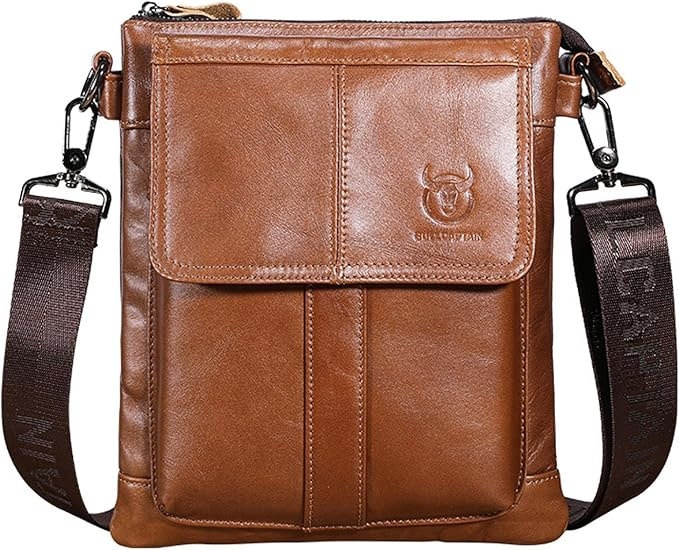
Morral de cuero DJB-666-BR - Marrón
Diseño único del morral de hombro: aproximadamente 26 x 22 x 6.5 centímetros, diseño de cierre, fácil de abrir, correa de hombro acolchada tejida ajustable, cómoda, puede reducir la presión sobre tus hombros, cierre de alta calidad con hebilla de conexión de hardware, prolongar la vida útil del producto El morral está hecho de cuero, que le da un sentido único de calidad. La bolsa de mensajero clásico para hombre tiene una superficie resistente y duradera y un aspecto retro simple que resalta tu sentido de la moda. Te mereces este portafolios de cuero informal para el hombro. Ocasión: es perfecto para uso diario, negocios, viajes, al aire y otras actividades. Los morrales de cuero para hombre y las carteras casuales para hombre ofrecen una actualización refrescante a las siluetas atemporales. Una bolsa de hombro casual para hombre, este morral es atemporal.
Brand: Bullcaptain Perú
Category: Luggage & Bags > Messenger Bags